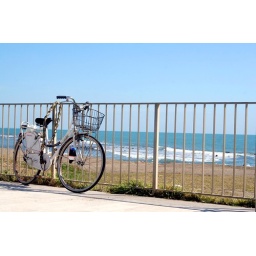
The runs in bike under the blue sky